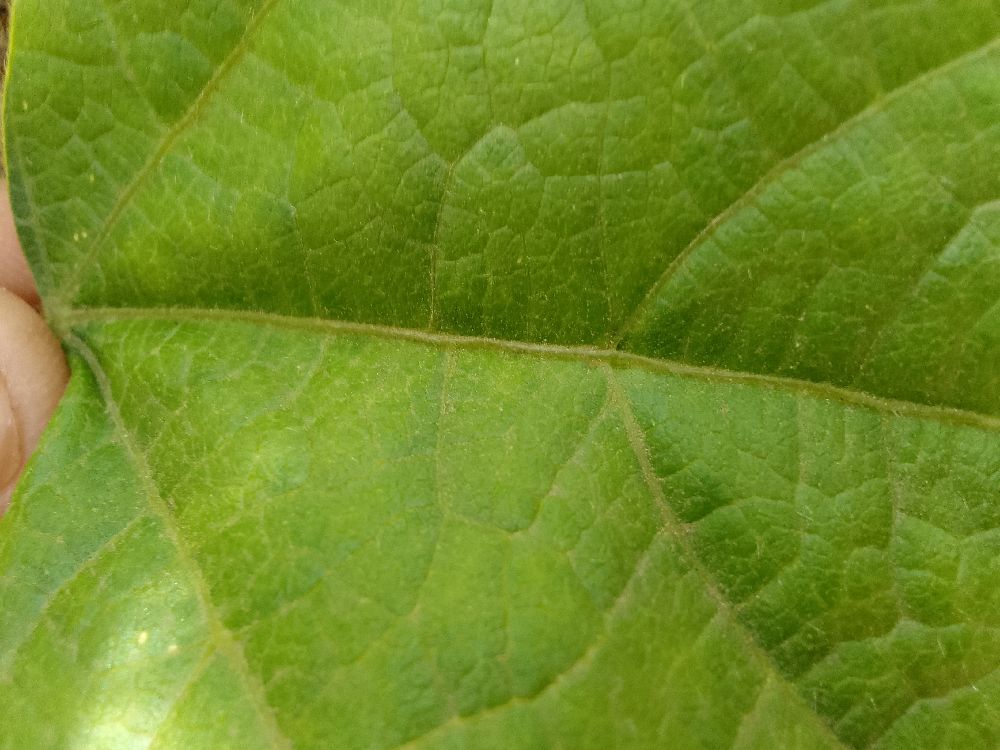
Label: healthy